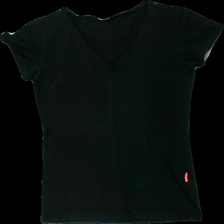
View: front
Type: T-shirt
Category: Ladies
Brand: Missing
Colors: Black
Material: 100% cotton
Cut: Regular
Season: All
Stains: Major
Damage location: bottom right
Damage 2 location: top center
Damage 3 location: top right
Price range: <50
Recommended usage: Export
Description: svart t-shirt med vita streck över hela